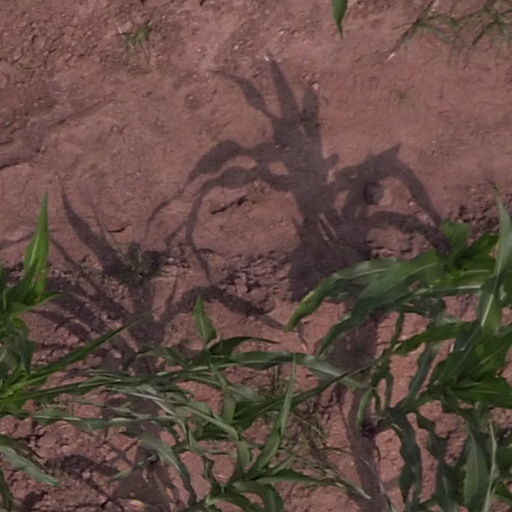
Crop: maize; corn